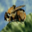
Label: bee